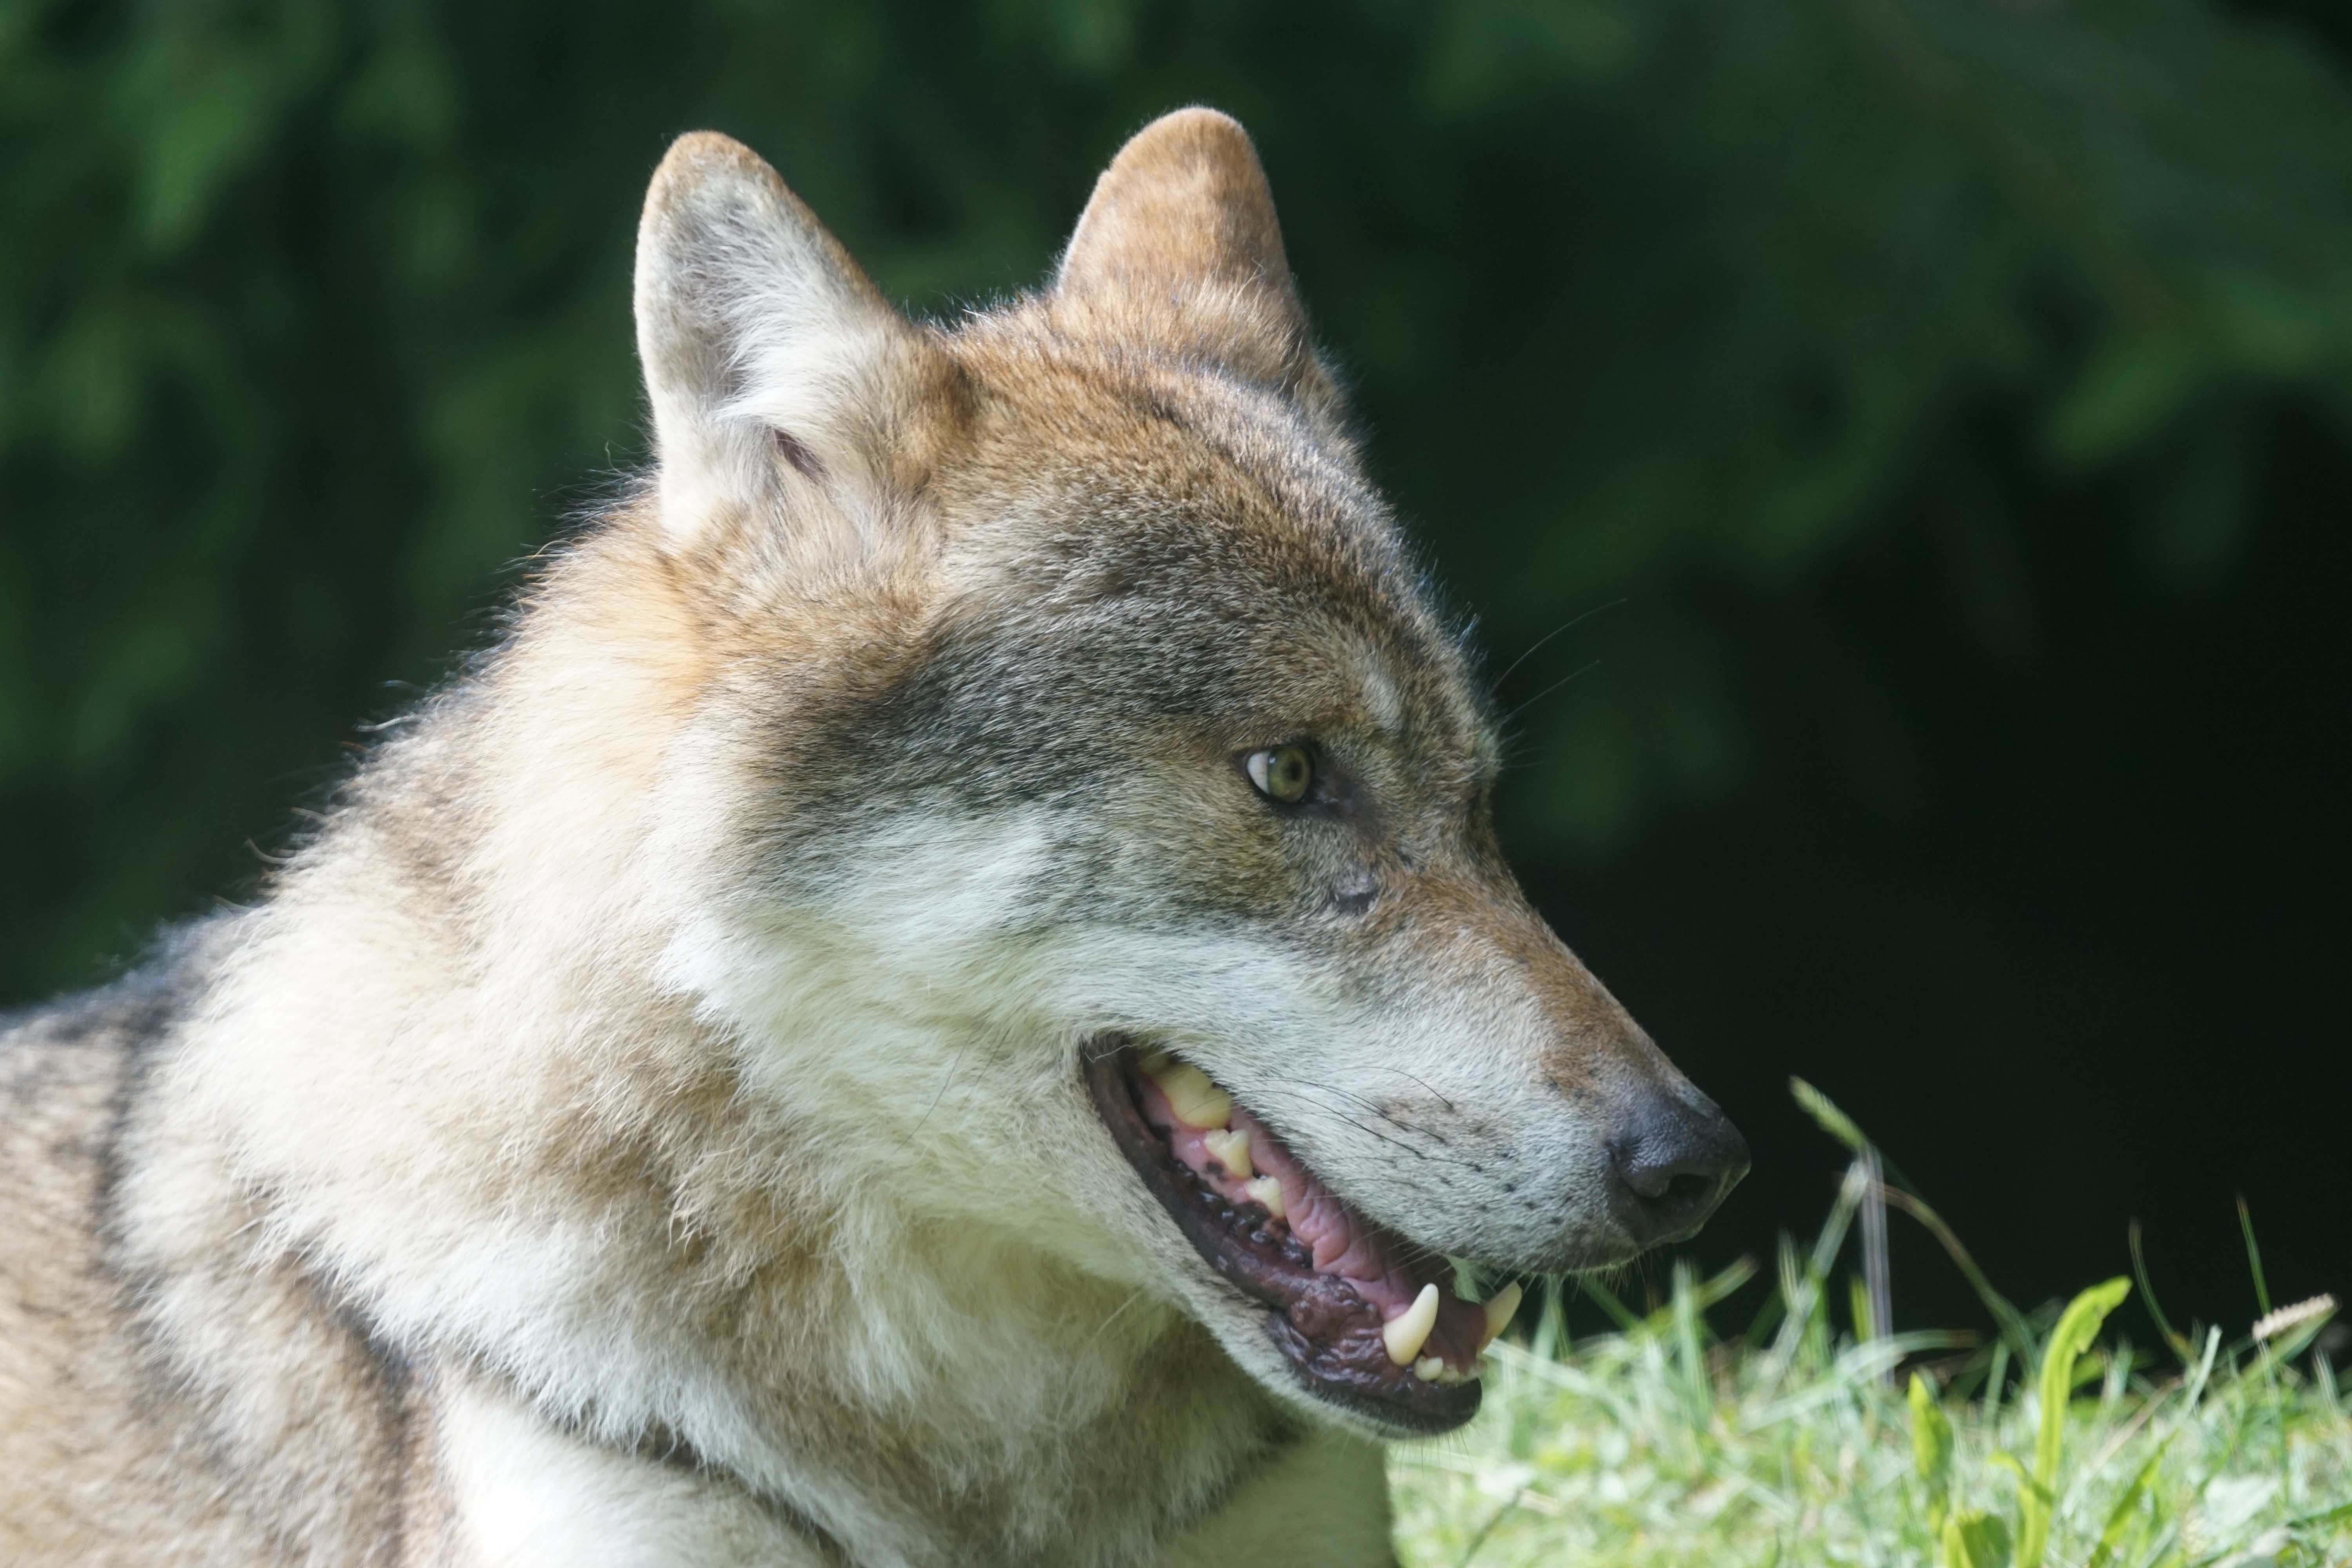
dog, wildlife, portrait, mammal, wolf, predator, fauna, vertebrate, dog breed, wildlife photography, dormant, carnivores, european wolf, pack animal, canis lupus, shikoku, dog like mammal, red wolf, saarloos wolfdog, wolfdog, czechoslovakian wolfdog, carnivoran, dog breed group, greenland dog, east siberian laika, west siberian laika, j mthund, canis lupus tundrarum, tamaskan dog, norwegian elkhound, northern inuit dog, native american indian dog